Nick Bierbrodt

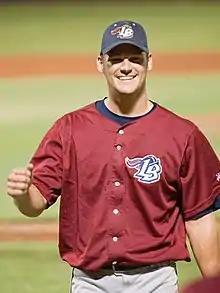
Bierbrodt with the Long Beach Armada in 2008

Nicholas Raymond Bierbrodt (born May 16, 1978) is an American former professional baseball pitcher. He spent four seasons from 2001 to 2004 in Major League Baseball (MLB) with the Arizona Diamondbacks, Tampa Bay Devil Rays, Cleveland Indians and Texas Rangers.